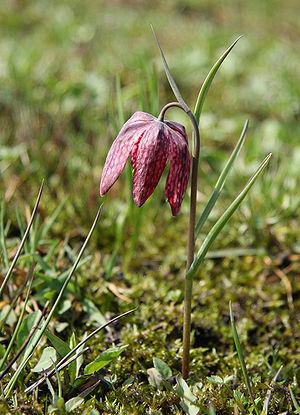
Fritillaire pintade (Fritillaria meleagris) en Slovénie. Localisation exacte non communiquée pour assurer sa conservation.
La fritillaire pintade, Fritillaria meleagris, est une plante herbacée vivace de la famille des Liliaceae.
Le Touch est une rivière du sud de la France qui coule dans le département de la Haute-Garonne et la région Occitanie. C'est un affluent direct du fleuve la Garonne en rive gauche.
Candes-Saint-Martin, parfois abrégé « Candes » dans le langage courant, est une commune française du département d'Indre-et-Loire, en région Centre-Val de Loire.